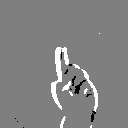
ASL letter: d